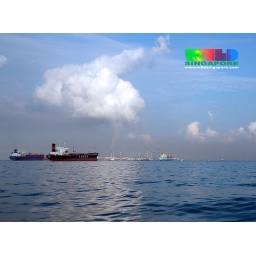
Giant cloud over Pulau Bukom petrochemical plants